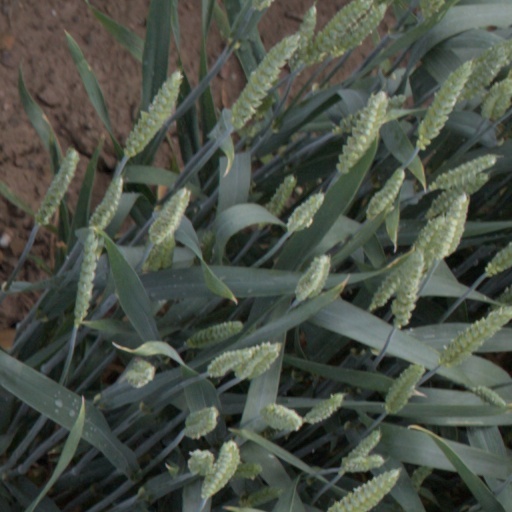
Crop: wheat